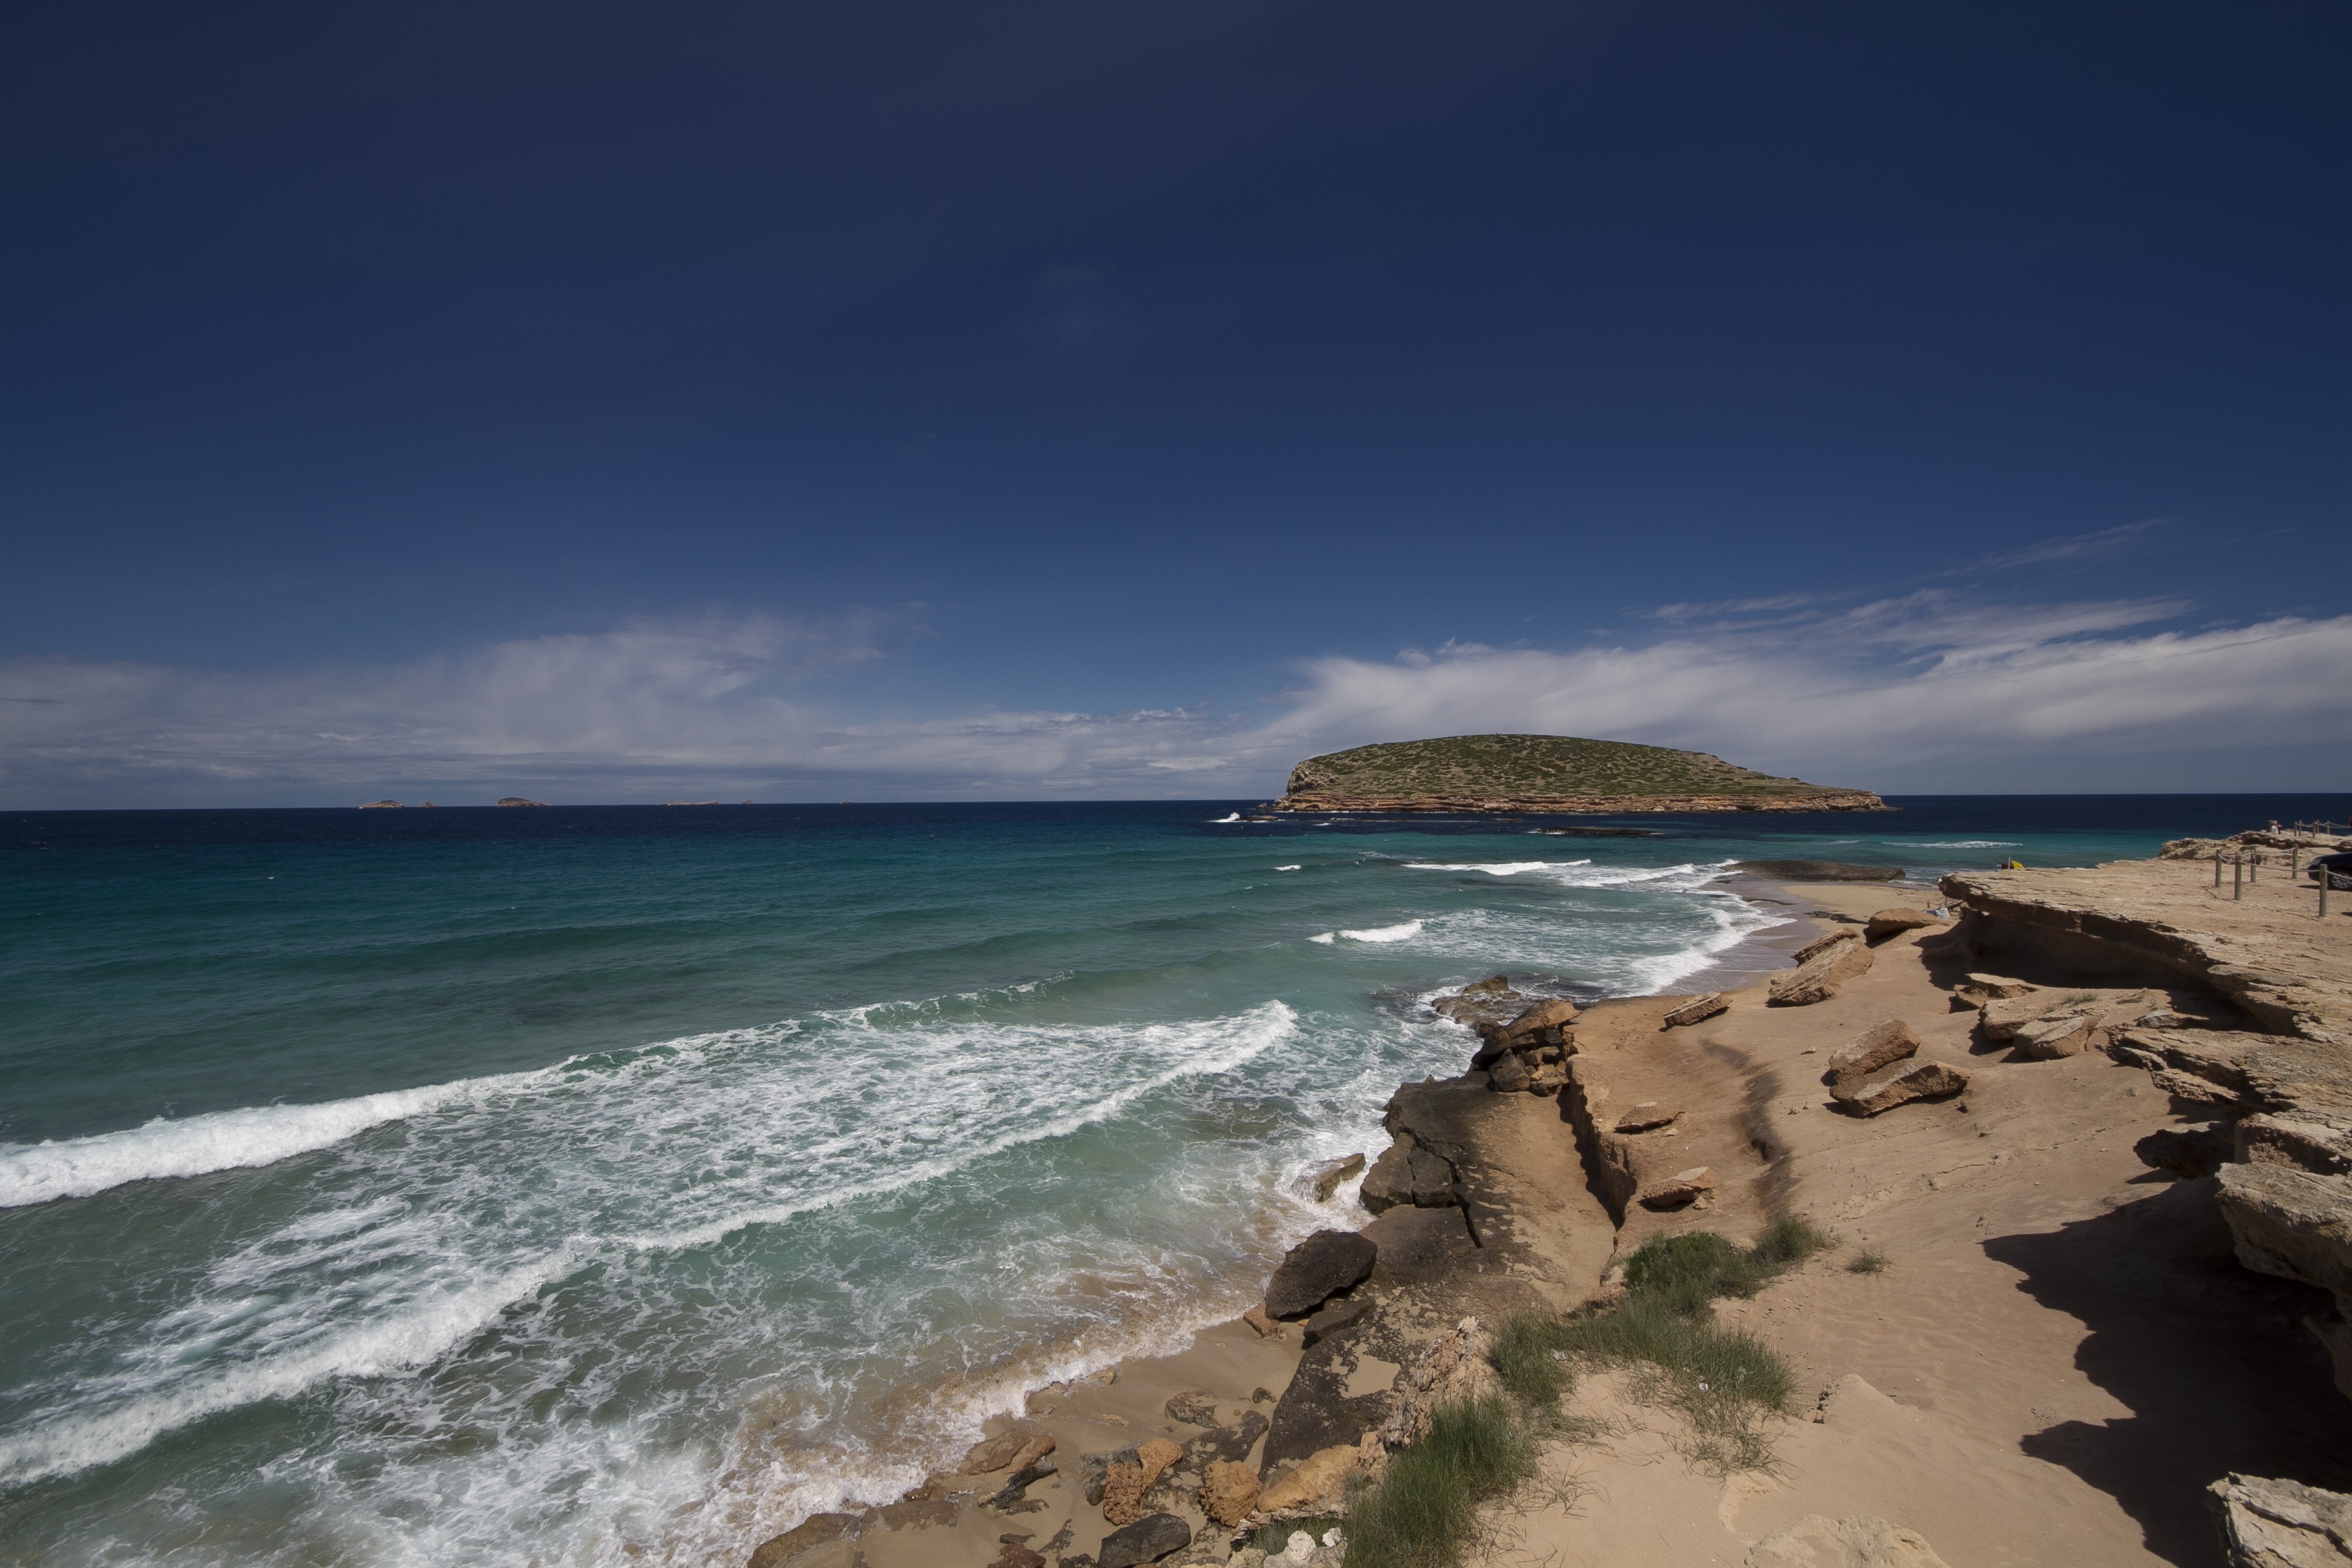
beach, landscape, sea, coast, sand, rock, ocean, horizon, sky, shore, wave, vacation, cliff, cove, bay, terrain, body of water, rocks, waves, costa, cape, islet, wind wave